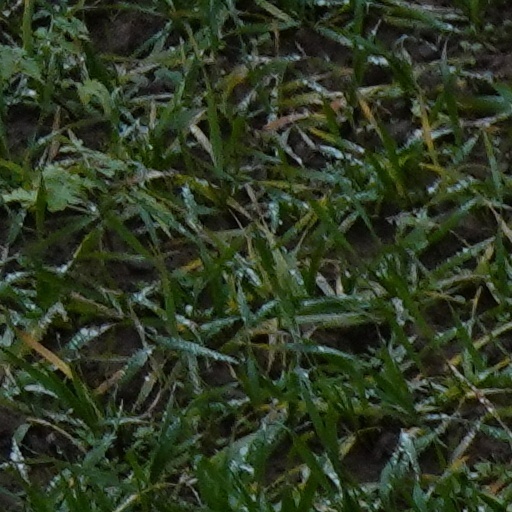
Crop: wheat